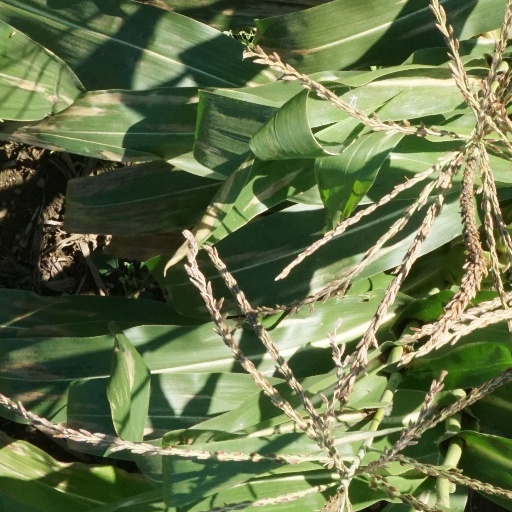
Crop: maize; corn